Pena Palace

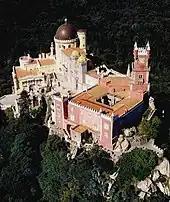
The palace seen from above

The castle's history started in the Middle Ages when a chapel dedicated to "Our Lady of Pena" was built on the top of the hill above Sintra. According to tradition, construction occurred after an apparition of the Virgin Mary.